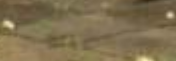
Surface type: concrete plates